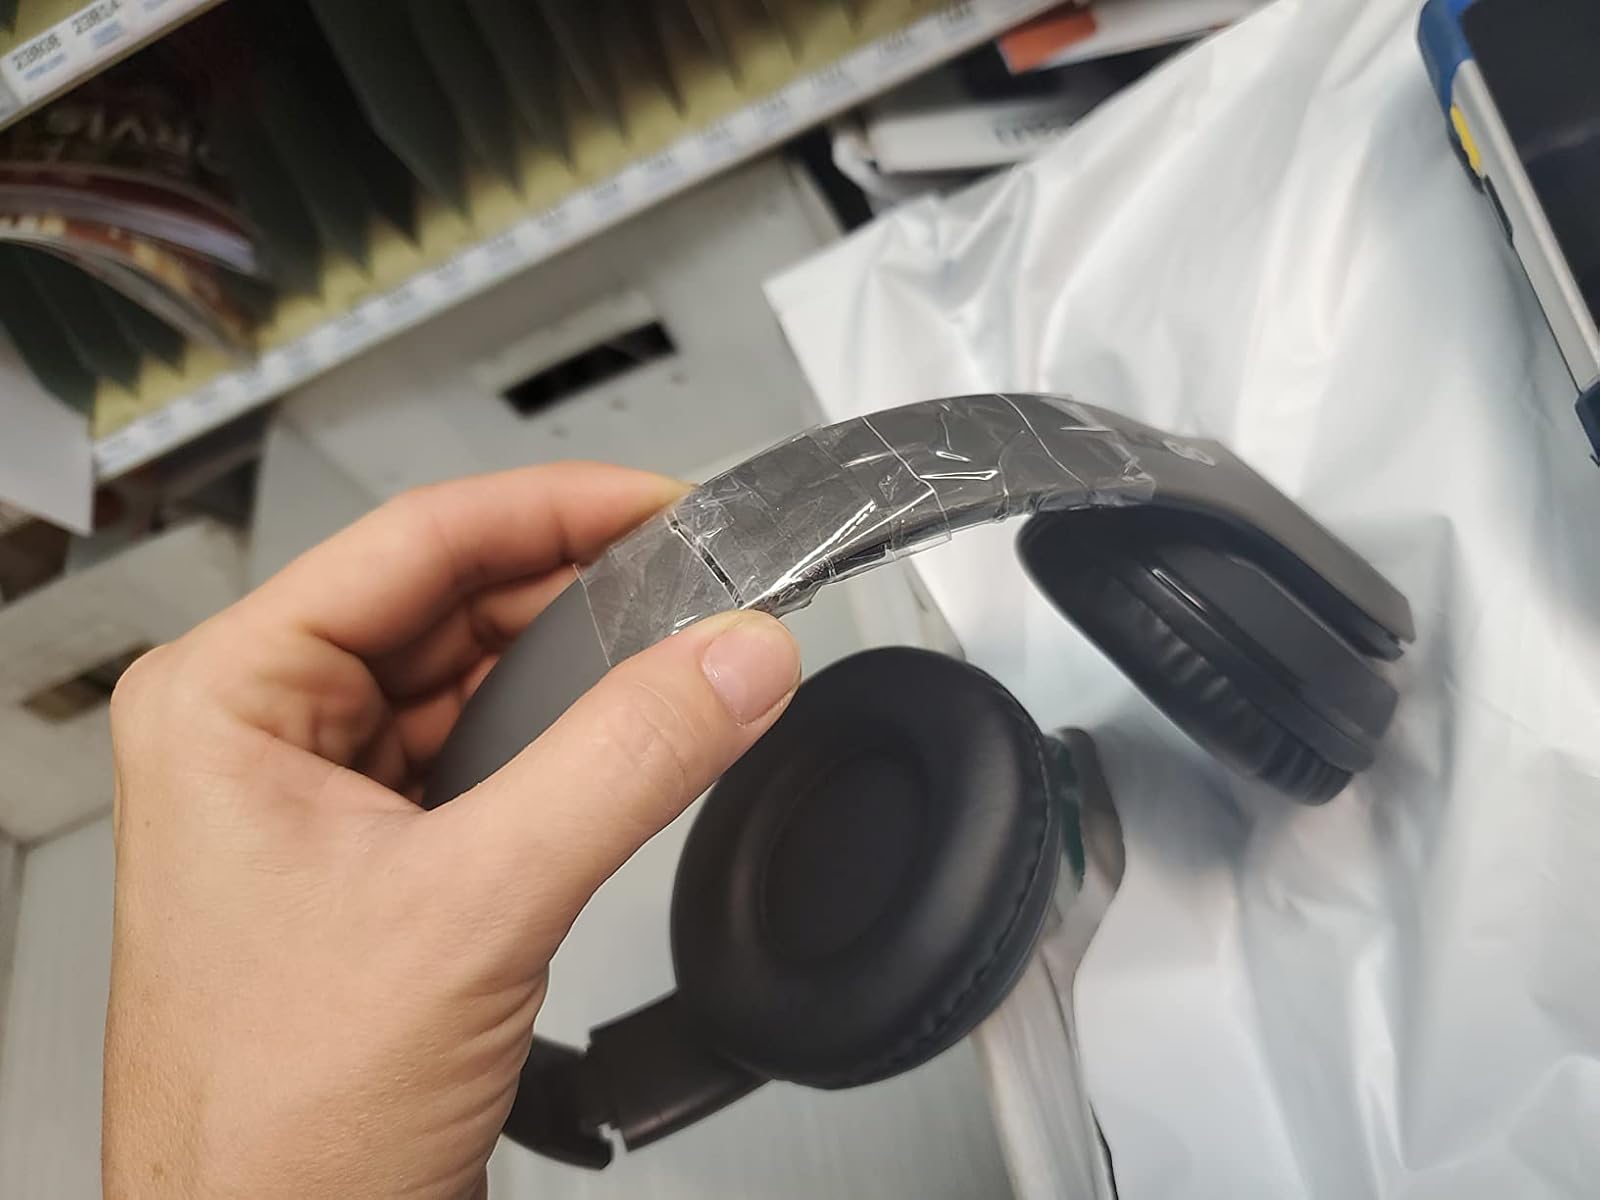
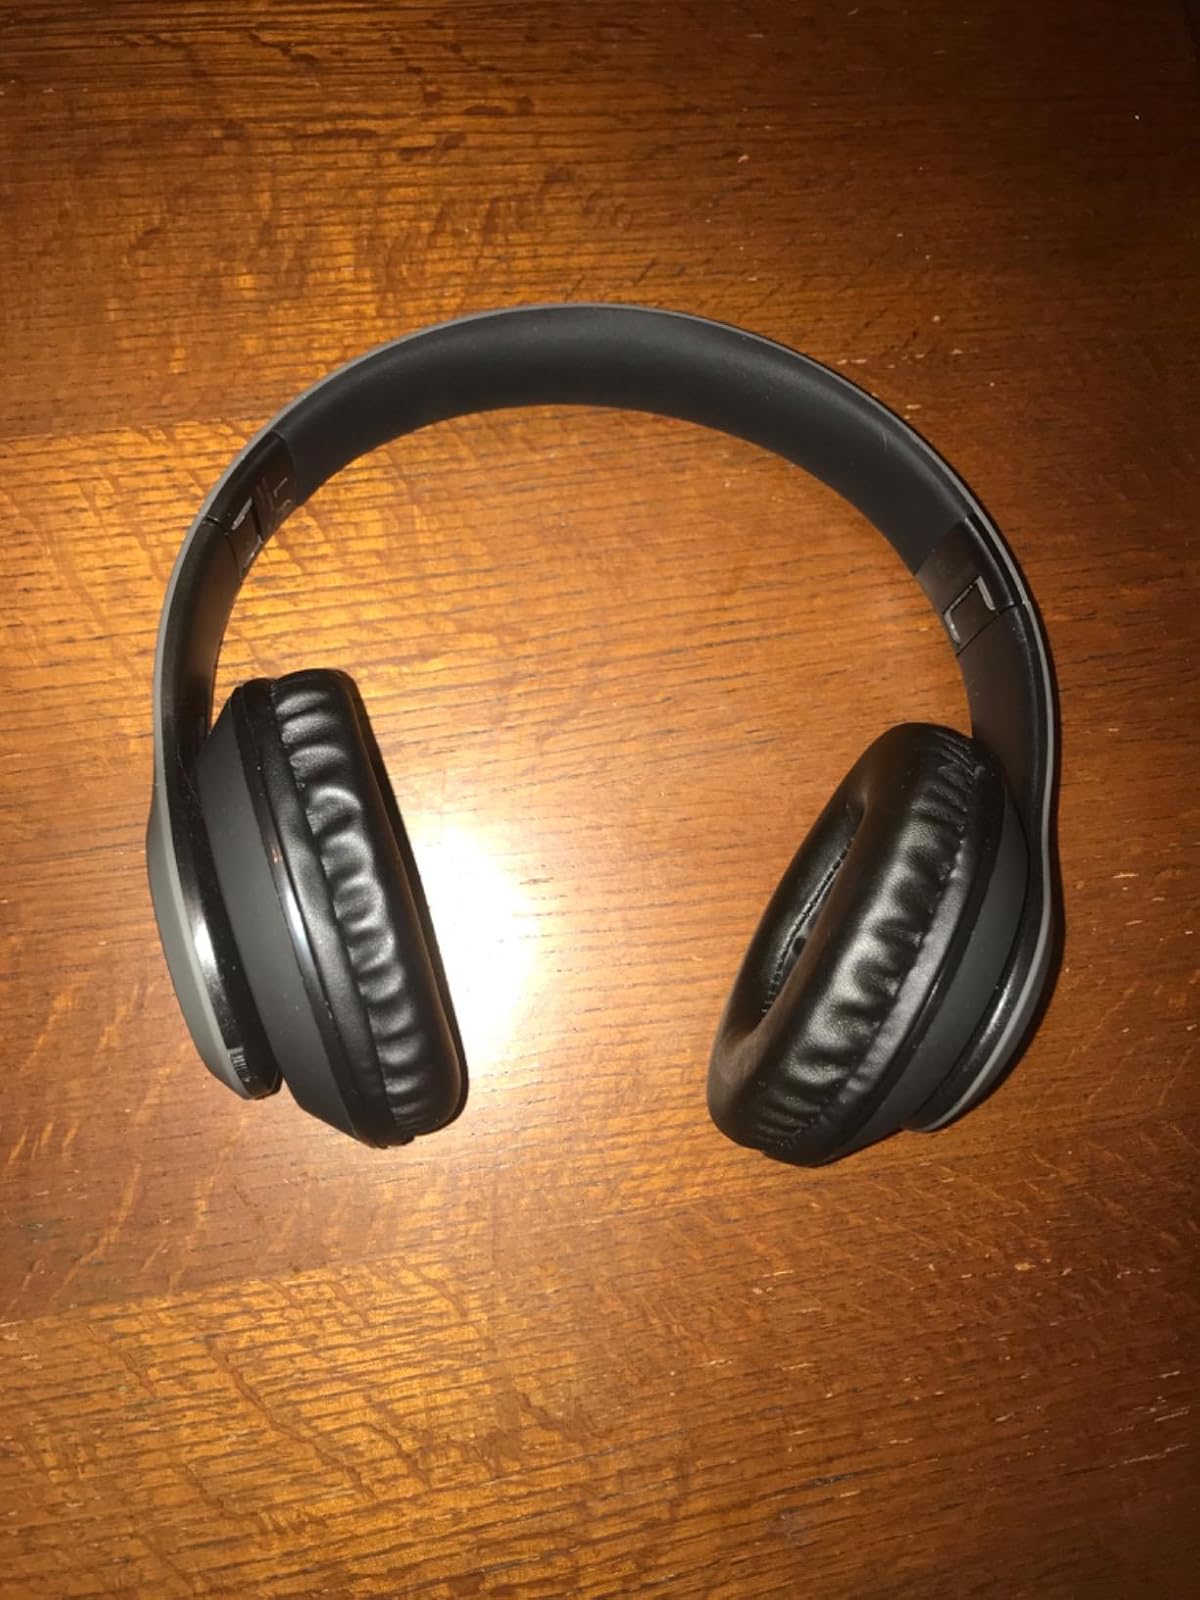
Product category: headphones
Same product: yes